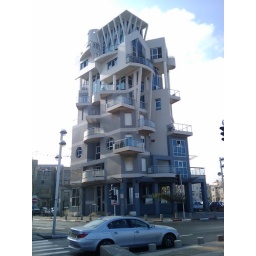
I thought this building was interesting. It across from the beach in Tel Aviv.